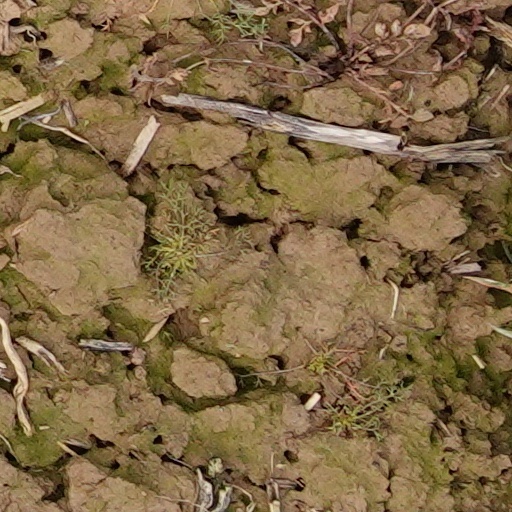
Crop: wheat